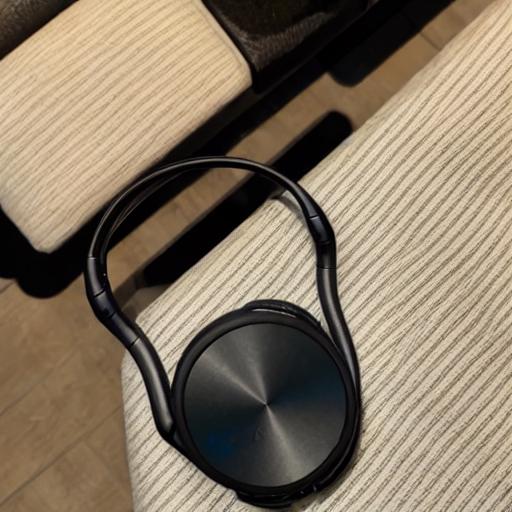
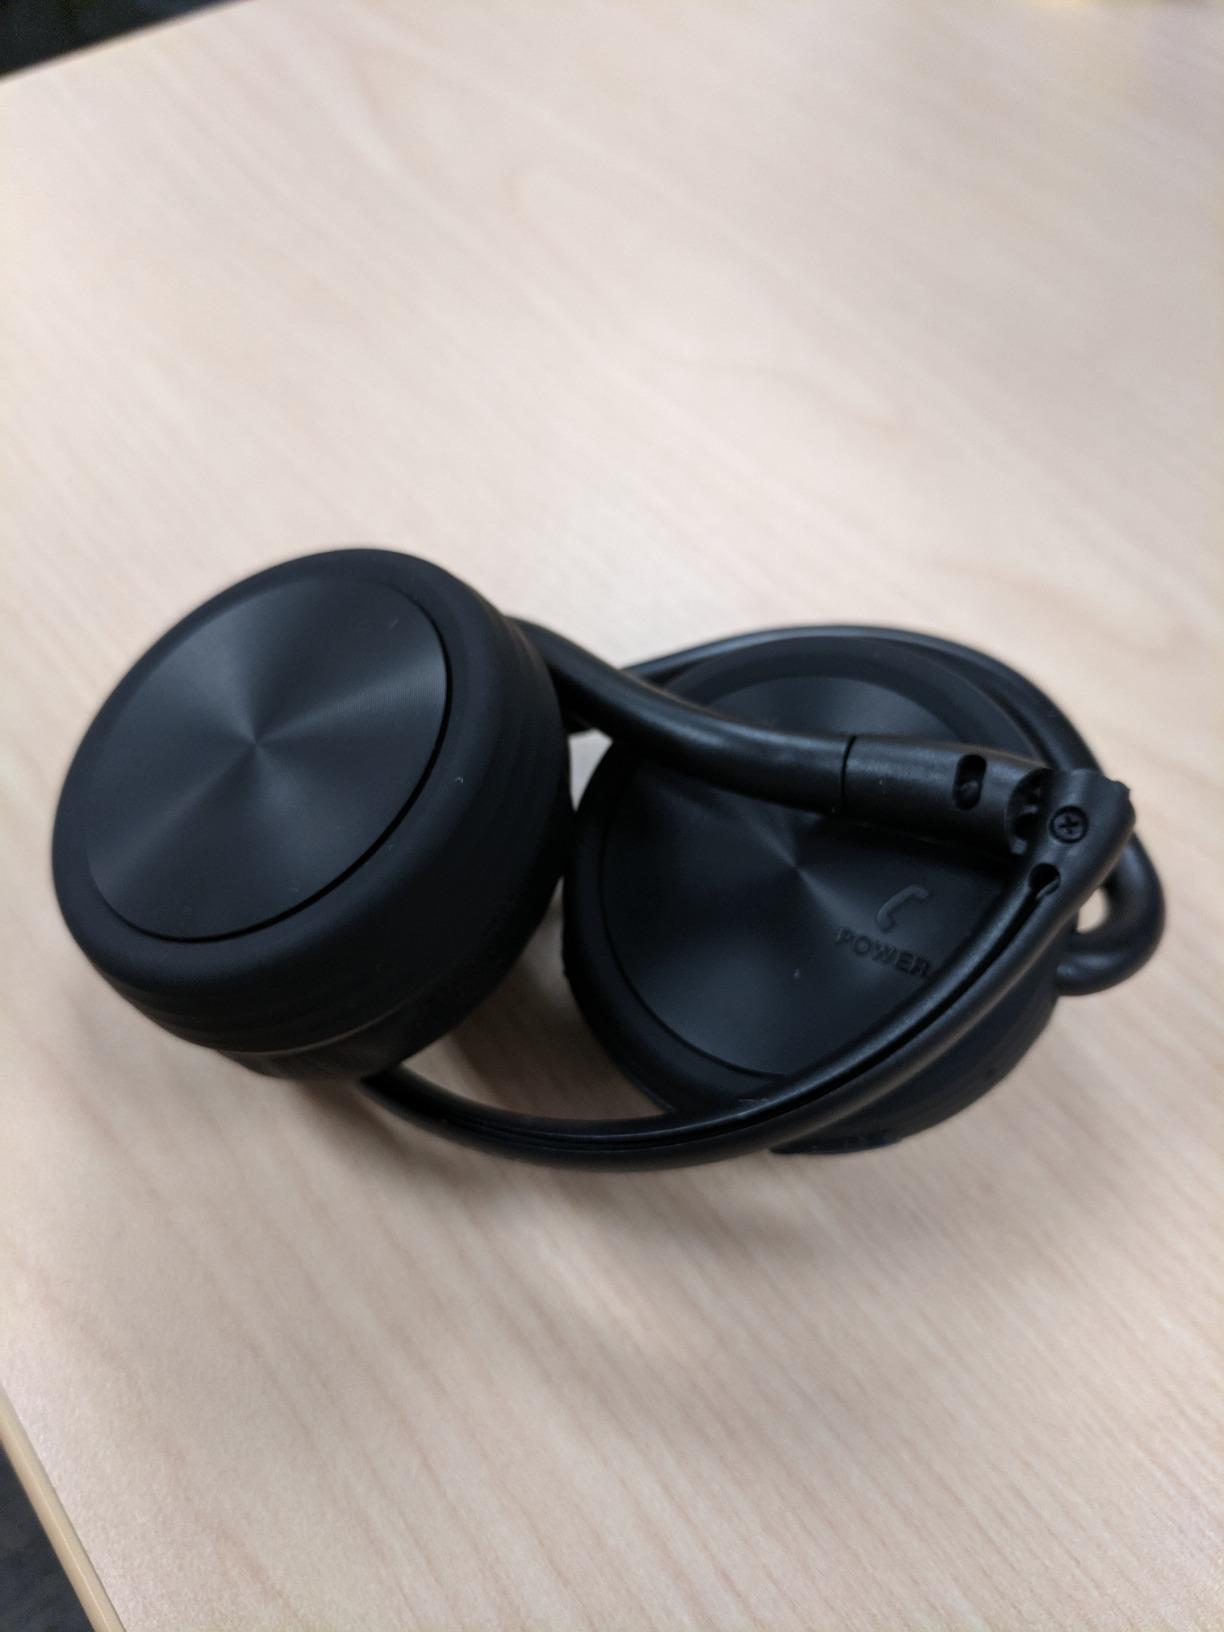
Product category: headphones
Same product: no